Chosen (American TV series)

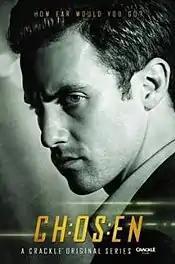
Promotional Poster

All six episodes of season one of "Chosen" premiered in Australia on FX on June 16, 2013.